The 5th Horseman

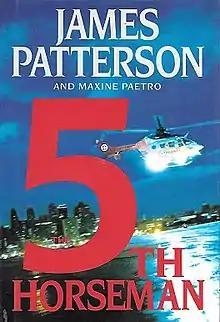
First edition cover

The 5th Horseman is the fifth book in the Women's Murder Club series featuring Lindsay Boxer by James Patterson and Maxine Paetro first published in February 2006. The novel like many in the series was commercially successful and repeatedly appeared in Publishers Weekly bestseller lists, and high in the 2006 list at the end of that year.